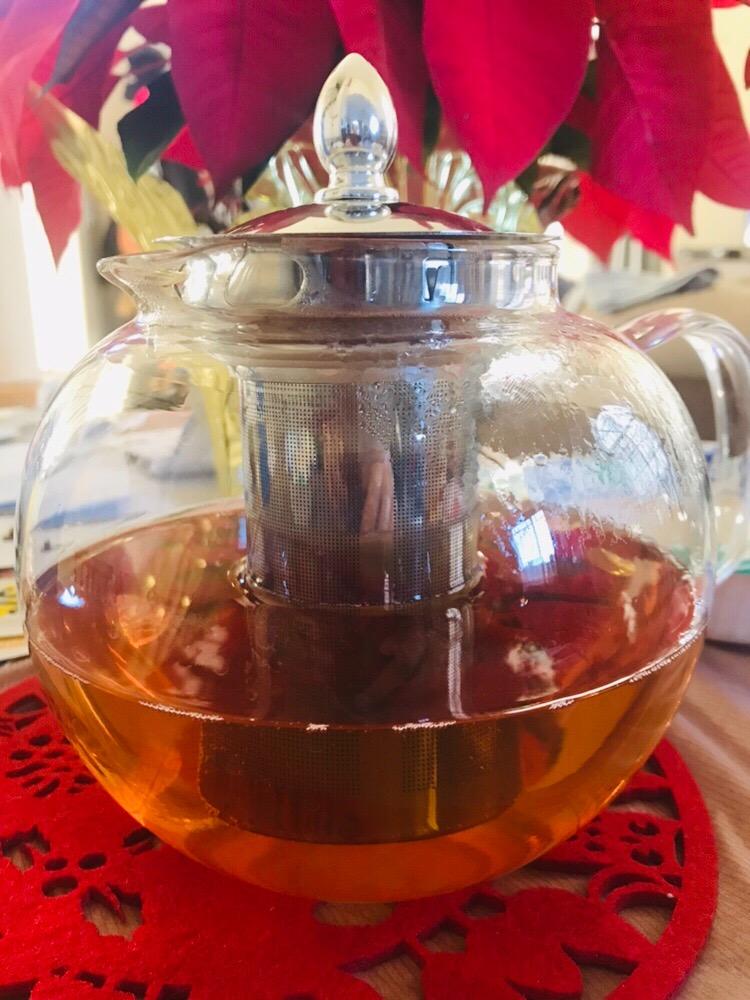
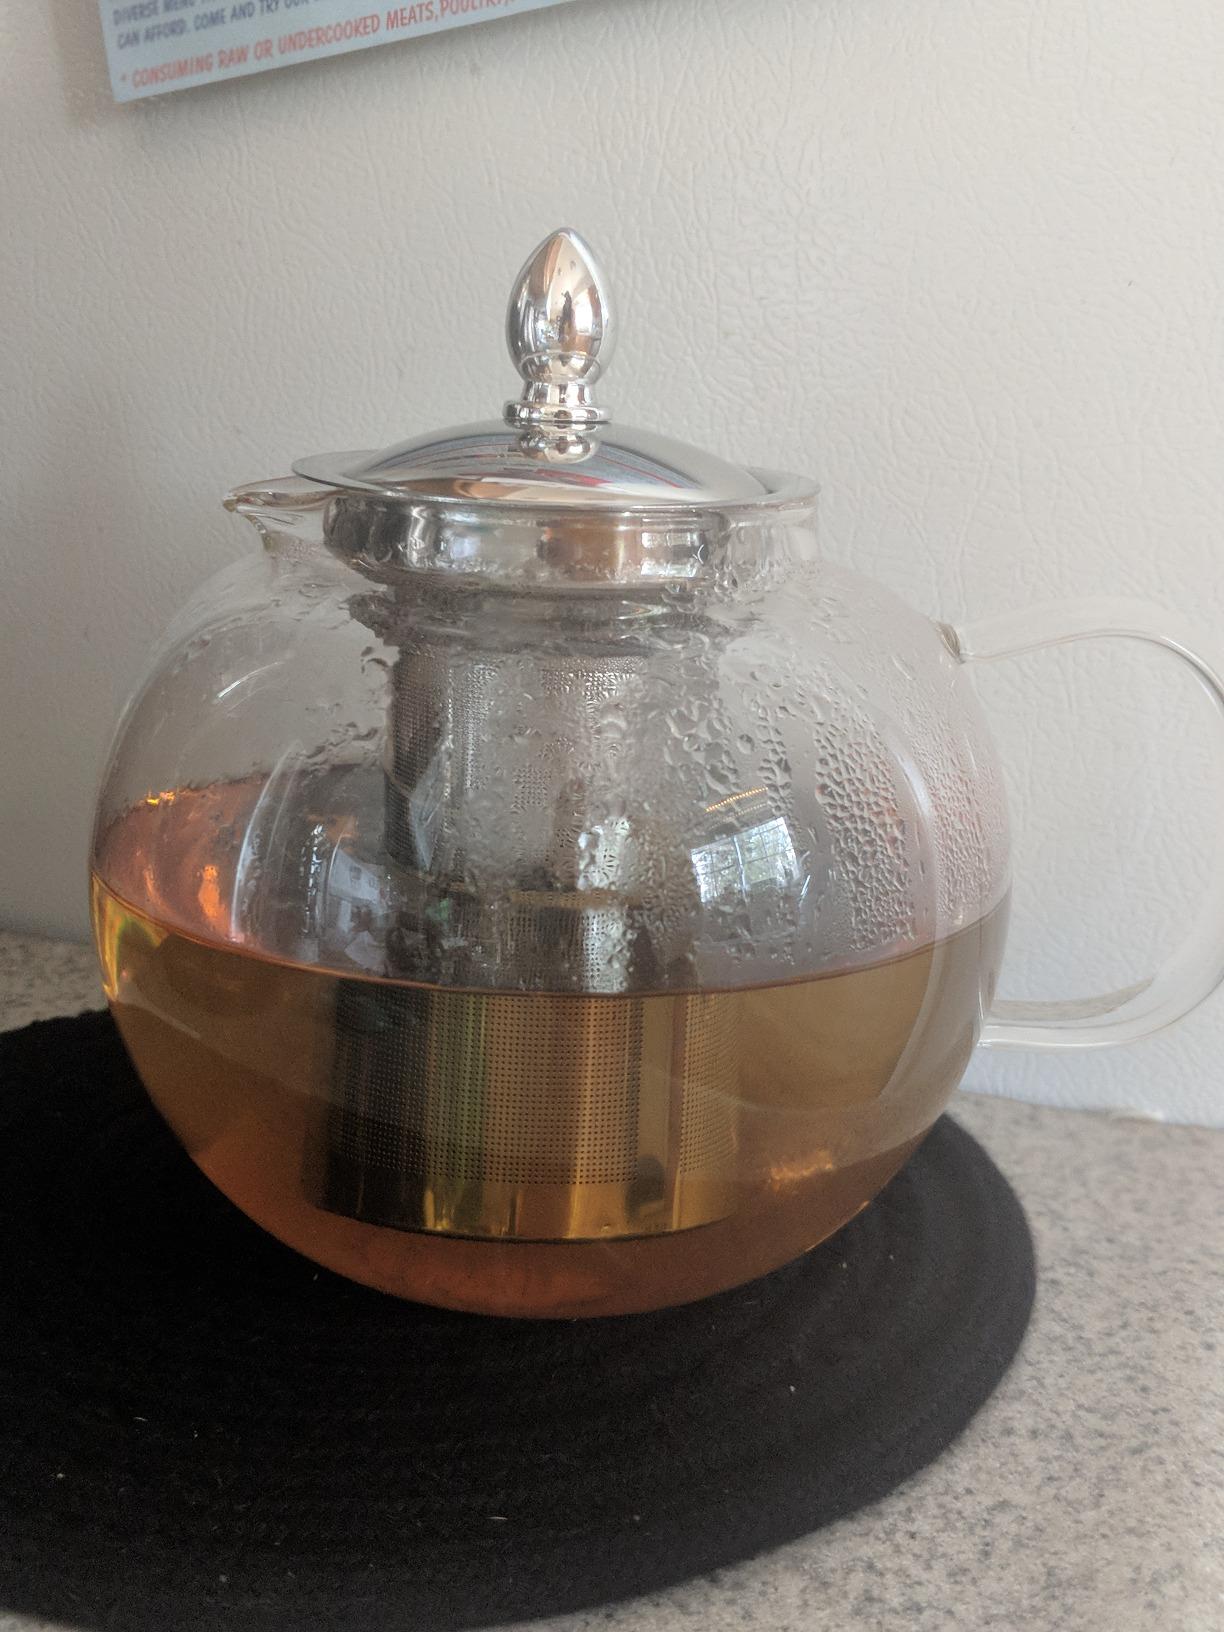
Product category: items_kettle
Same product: yes